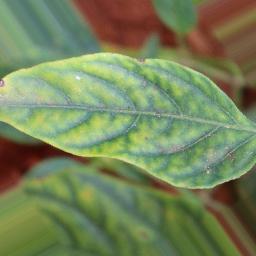
Label: nutritional